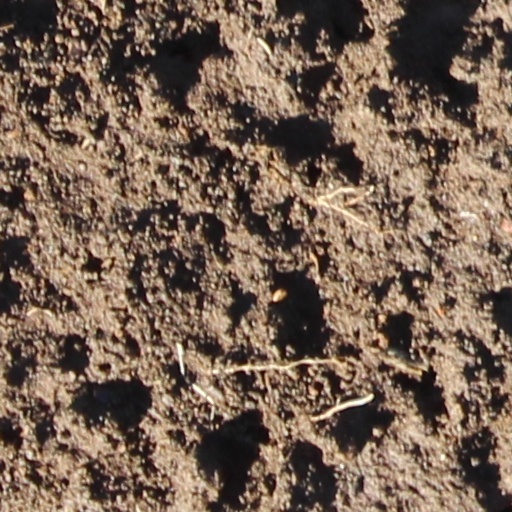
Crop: wheat